Le Choc

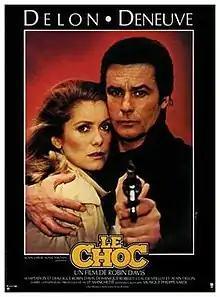
Theatrical release poster

 is a 1982 French crime thriller film directed by Robin Davis and starring Alain Delon, Catherine Deneuve, and Philippe Léotard. Based on the novel "The Prone Gunman" ("La position du tireur couché") by Jean-Patrick Manchette, the film is about a hitman who wants to retire from his life in organized crime and flees to the country where he meets and falls in love with a beautiful woman.